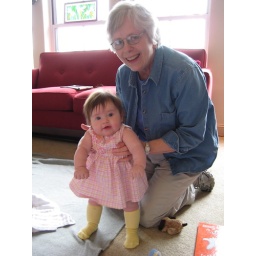
Meg in pretty dress (note Grandma's stained glass in window)